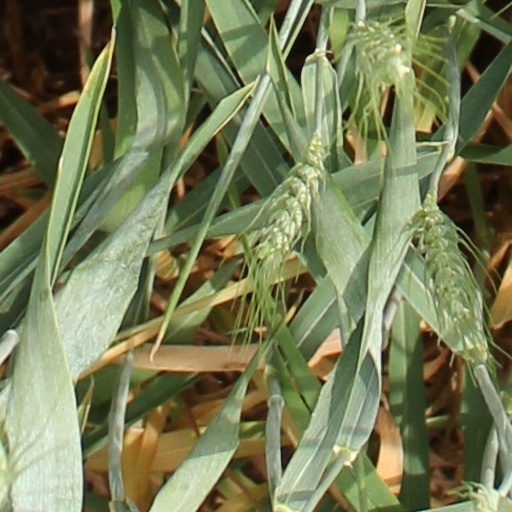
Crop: wheat